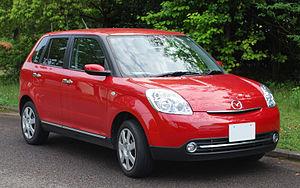
La Mazda Verisa est une petite voiture fabriquée au Japon par le constructeur Mazda depuis juin 2004.
La Mazda MX-Micro Sport est un concept car du constructeur automobile Japonais Mazda, présenté au salon de Detroit en janvier 2004.